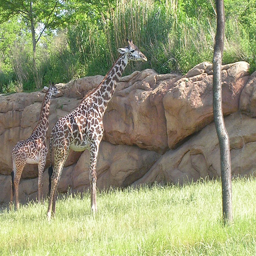
Two giraffes standing on green grass, near a rocky fence.
The taller giraffe has an advantage over the smaller one.
Two giraffes stand in a grassy field by some rocks.
a couple of giraffes standing next to a rock wall
a couple of giraffes are in a field